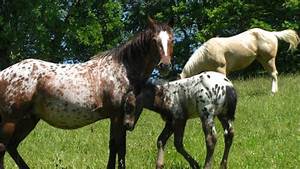
Label: horse